Droué

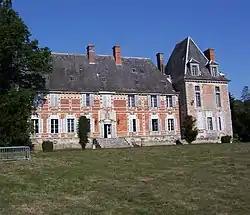

Droué is a commune in the Loir-et-Cher department of central France.